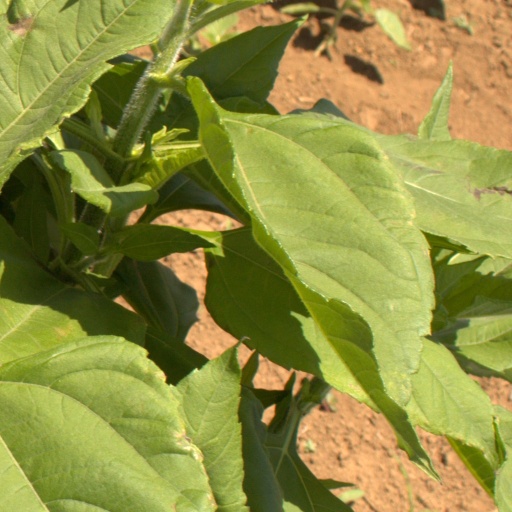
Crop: Jerusalem artichoke